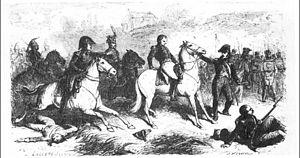
La mort du général Girard
Jean-Baptiste Girard, né le 21 février 1775 à Aups dans le Var et mort le 27 juin 1815 à Paris, etait un militaire français, général et baron d'Empire, qui servit pendant les guerres de la Révolution et de l'Empire.